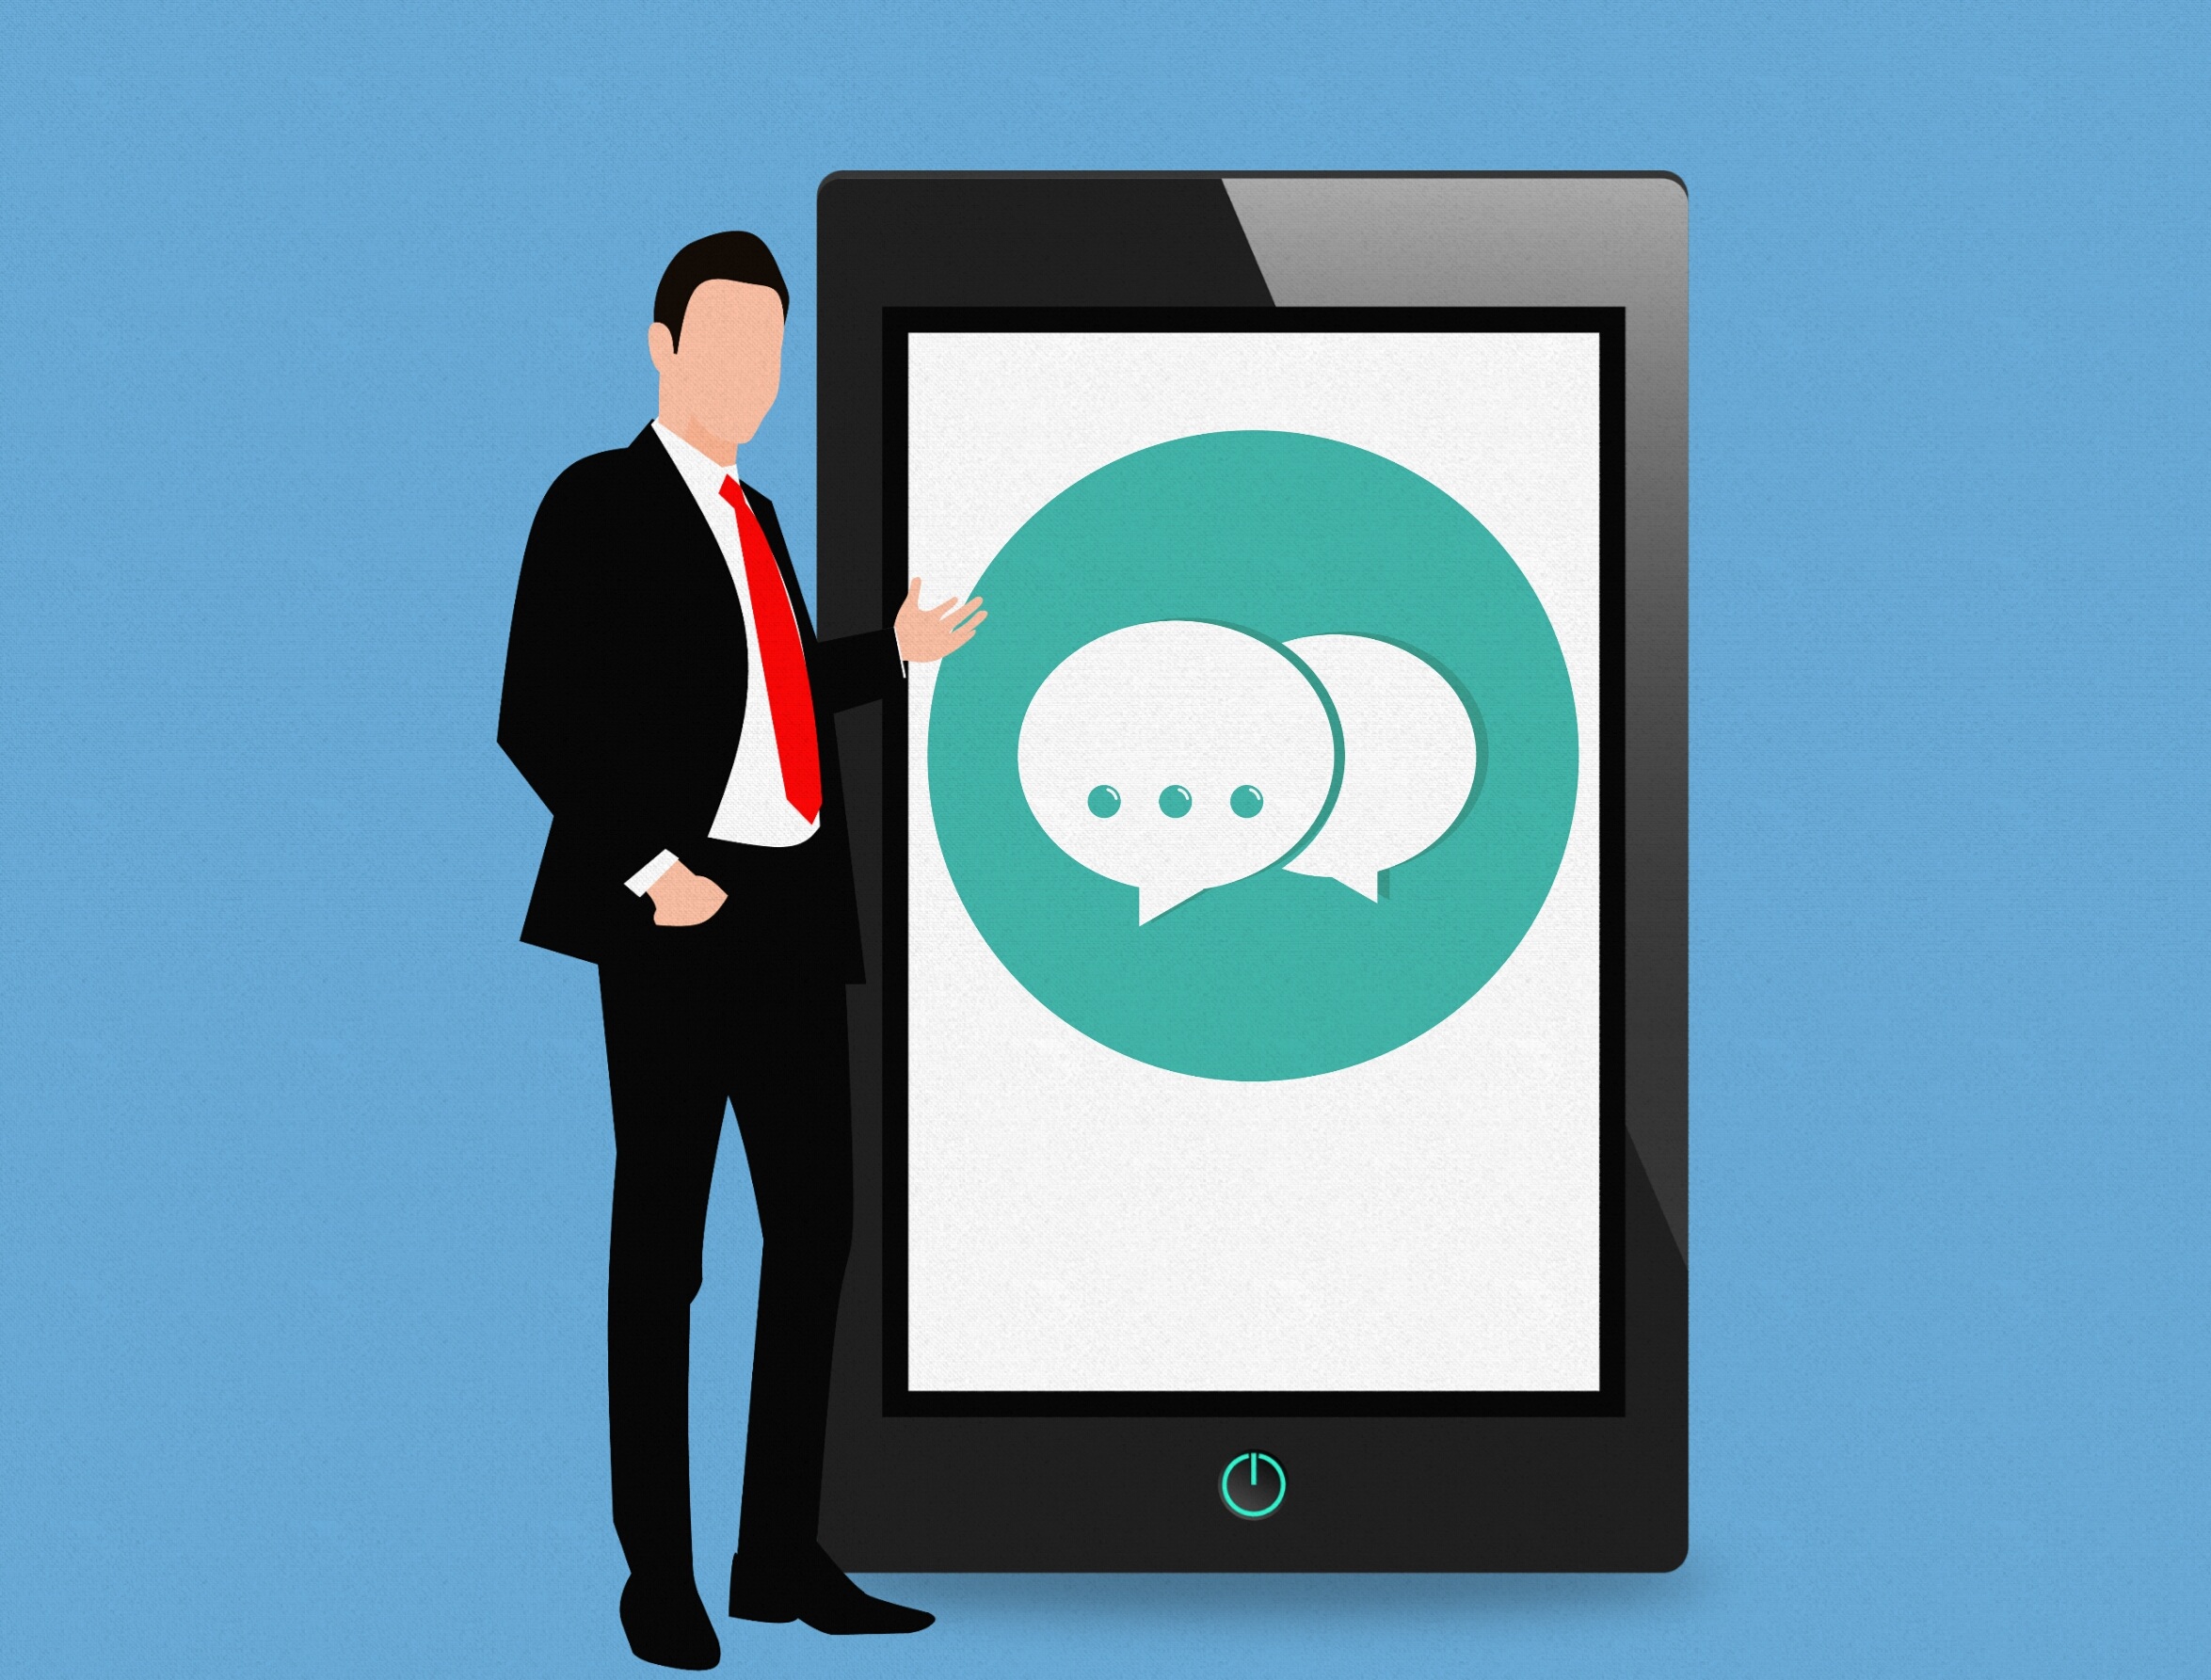
message, sms, talk, chat, texting, conversation, speech bubble, comic, icon, symbol, communication, speech, dialog, communicate, communicating, dialogue, bubble, saying, chatting, question, button, chair, man, sitting, tablet, working, caucasian, computer, expression, fun, technology, gadget, multimedia, business, human behavior, electronic device, organization, brand, communication device, mobile device, cellular network, display advertising, white collar worker